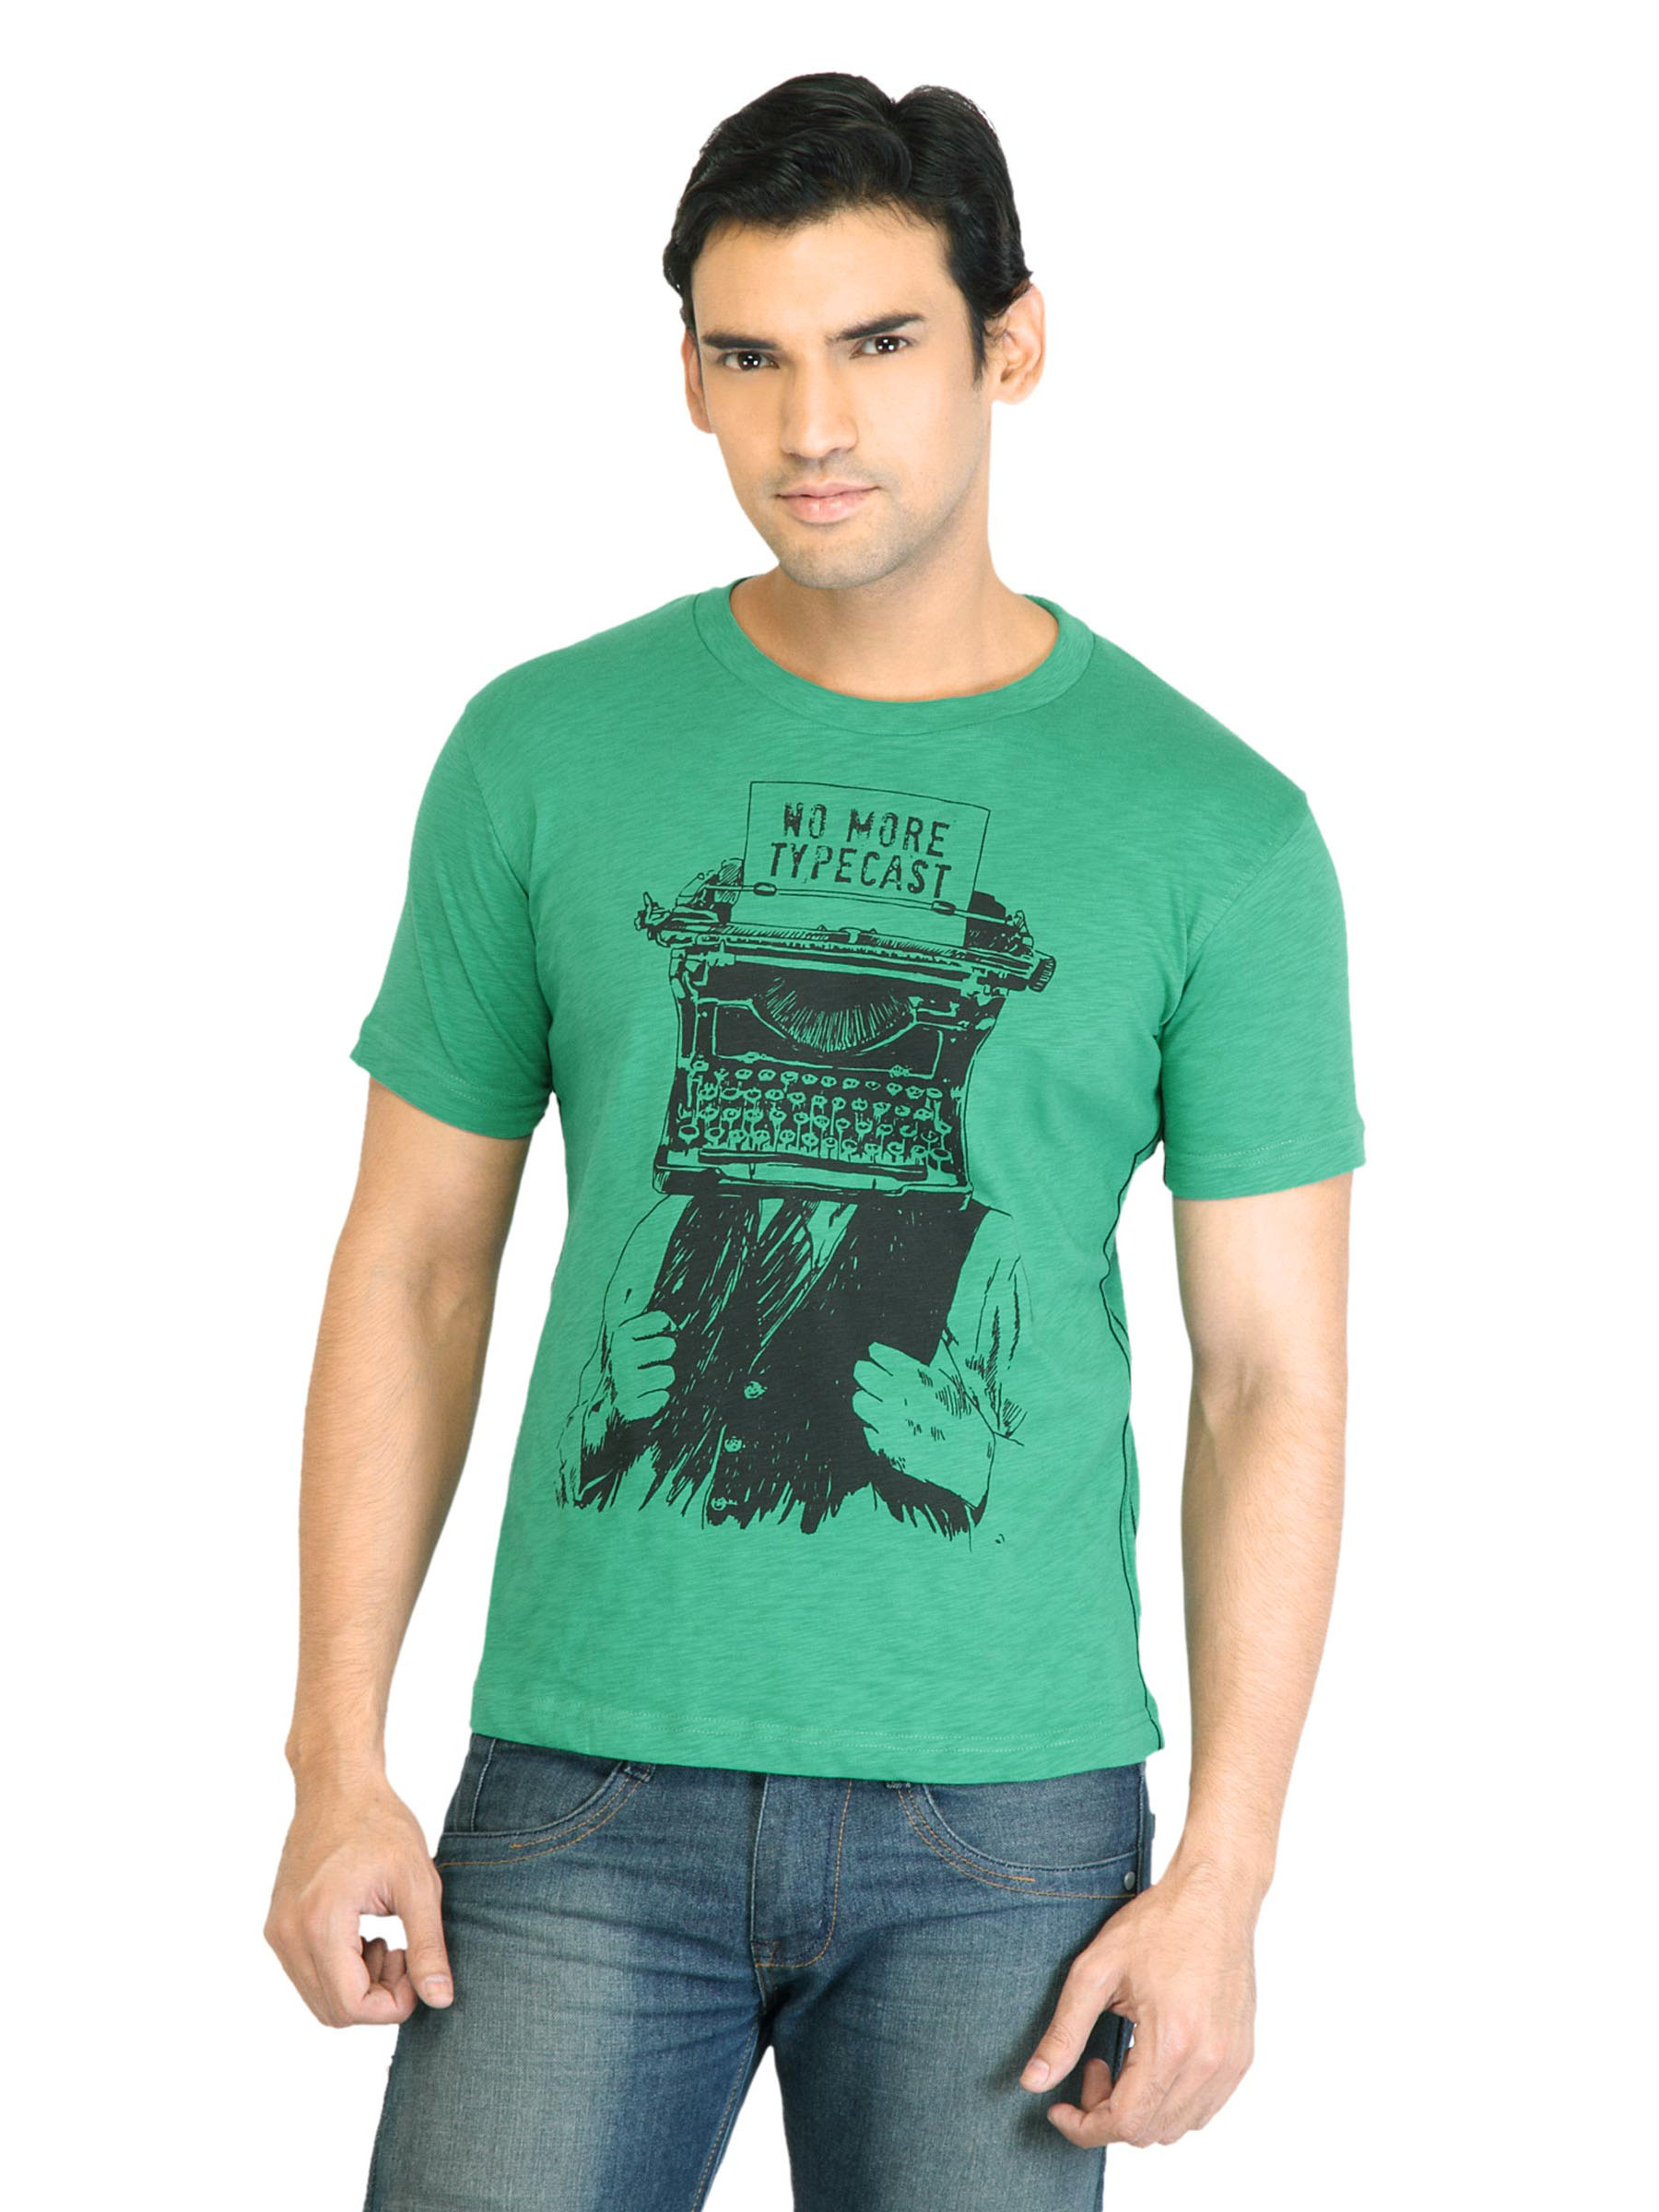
Peter England Men Printed Green TShirt
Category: Apparel / Topwear / Tshirts
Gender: Men
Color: Green
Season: Fall 2011
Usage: Casual